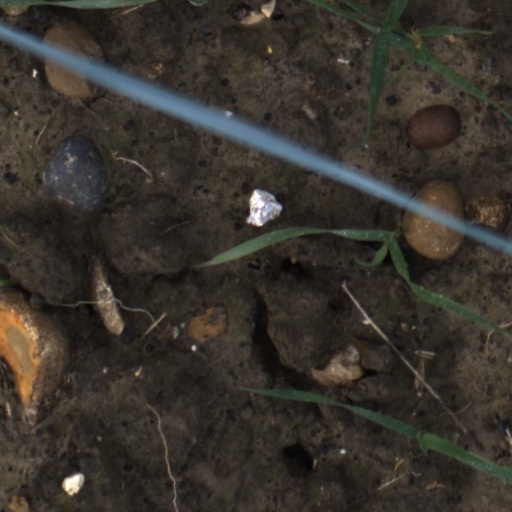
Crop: wheat